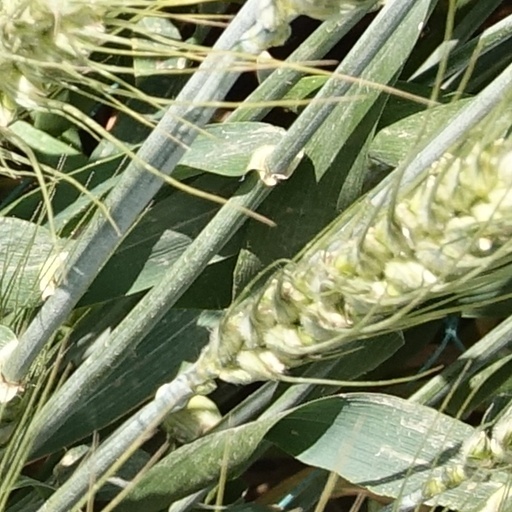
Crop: wheat